Annie Florence Petty

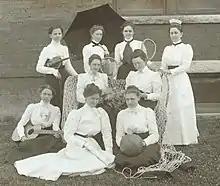
Annie Petty is pictured in the second row, seated in front of tennis racket, in this photograph taken in 1900.

Annie Florence Petty (1871 – 1962). was the first professionally educated and trained librarian to work in the state of North Carolina. She served as the first librarian at the North Carolina State Normal and Industrial School (now the University of North Carolina at Greensboro) and was one of the founding members of the North Carolina Library Association (a state affiliate of the American Library Association).